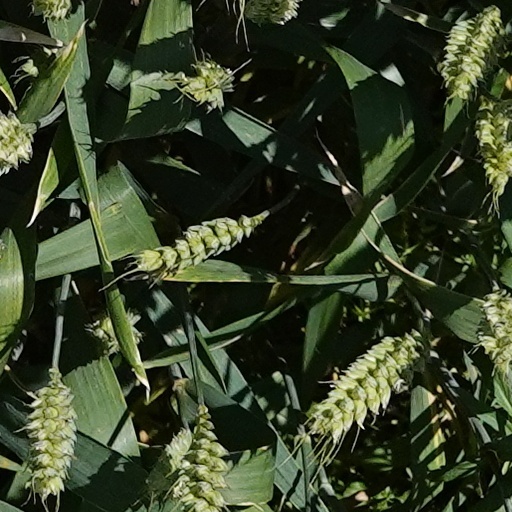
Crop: wheat